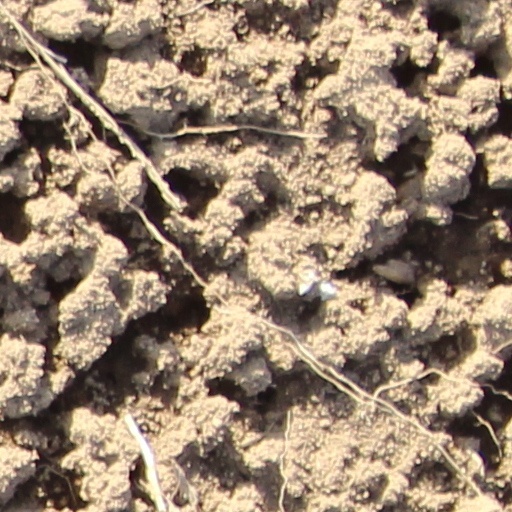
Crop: wheat